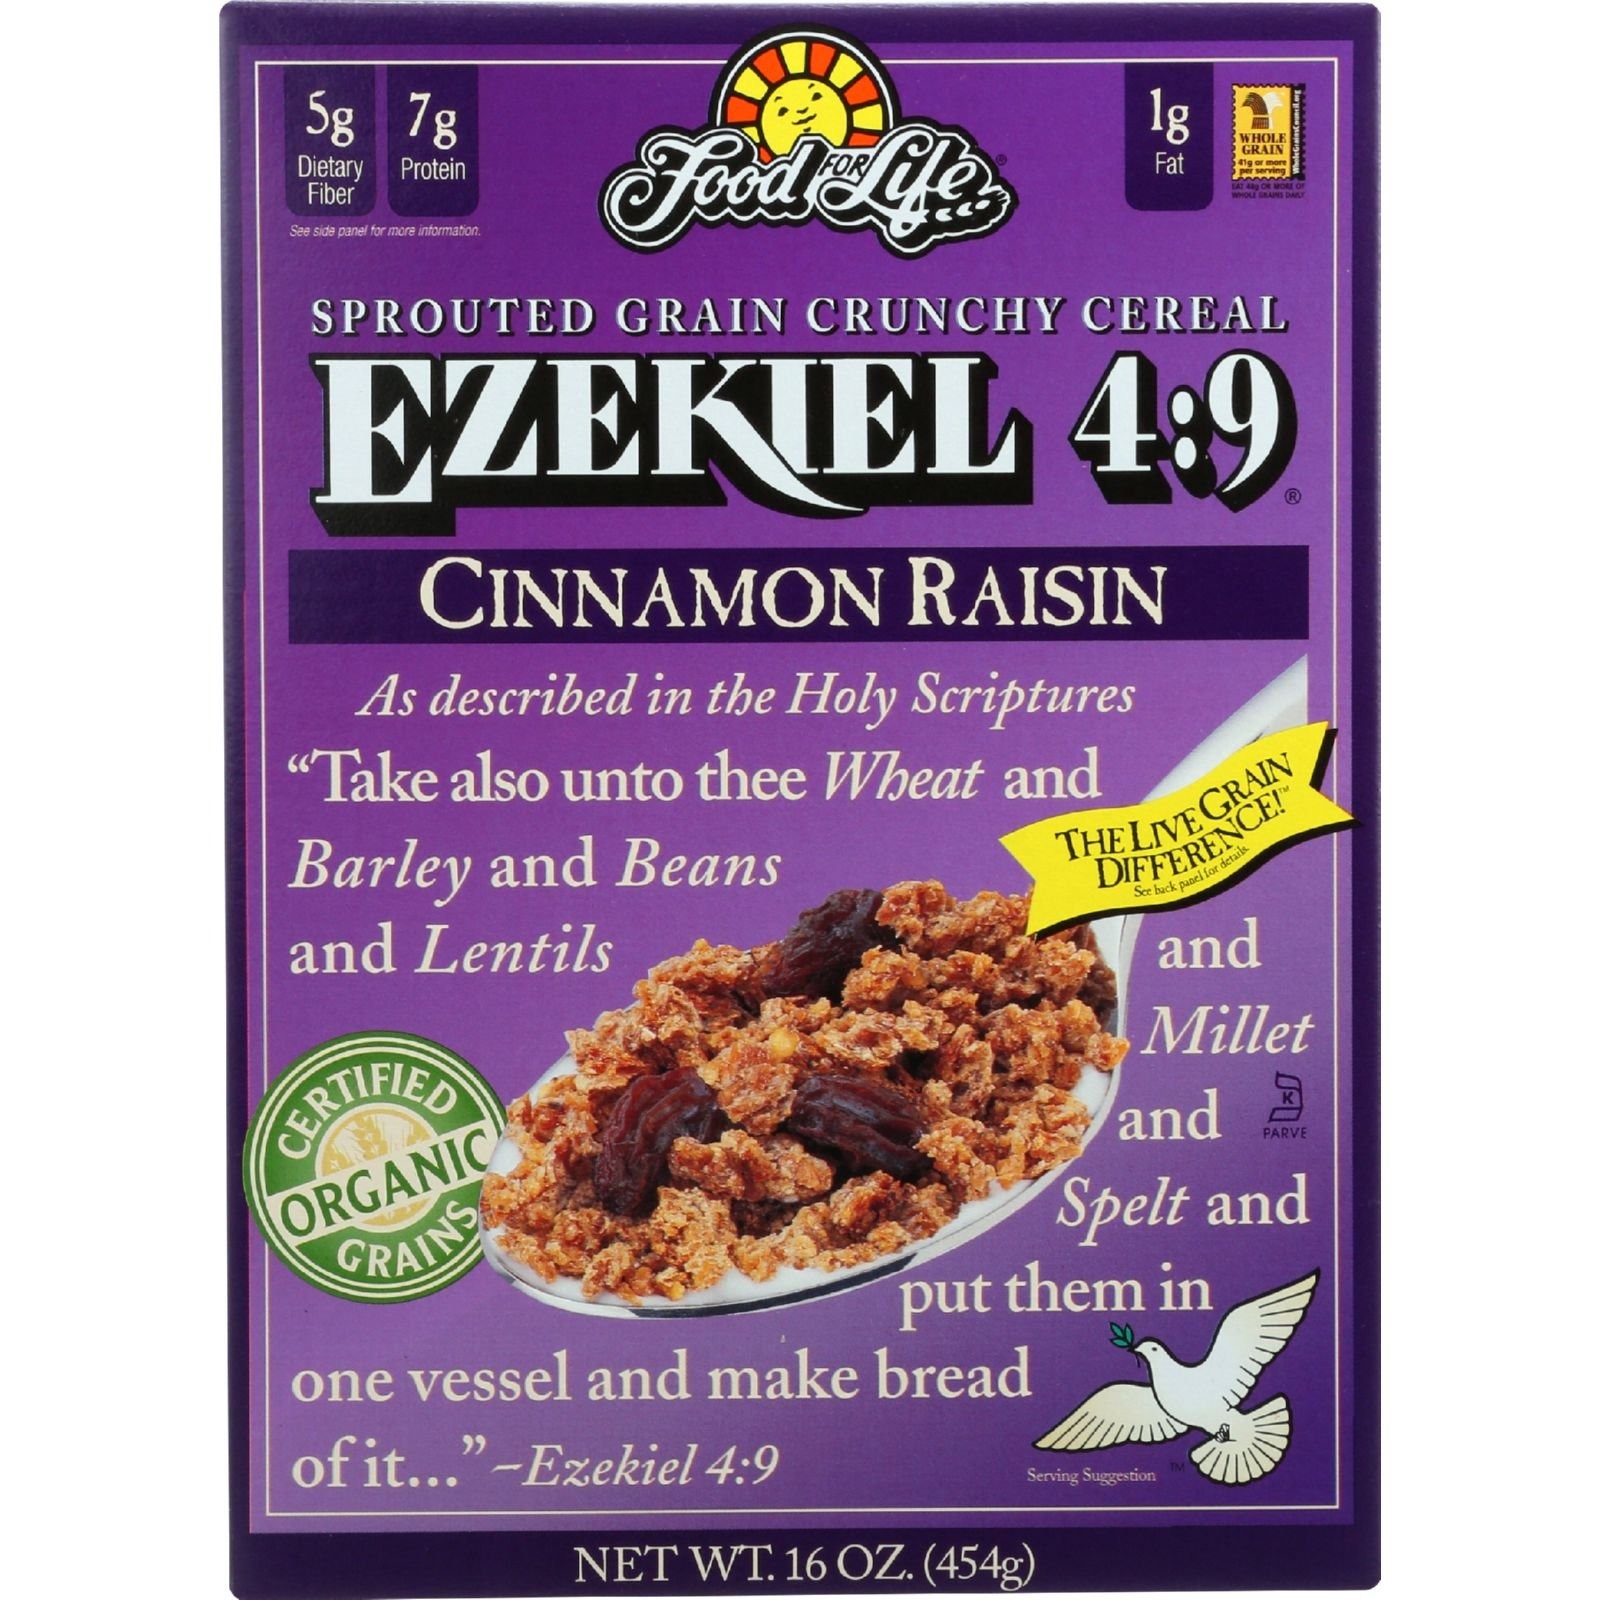
Item Name: Food For Life Baking Co. Cereal - Organic - Ezekiel 4-9 - Sprouted Whole Grain - Cinnamon Raisin - 16 oz - case of 6
Bullet Point 1: Food for Life’s breads are healthier because of the live grain difference!
Bullet Point 2: Food for Life Baking Company is a family-owned and operated specialty bakery with a passionate commitment to natural foods.
Value: 16.0
Unit: ounce

Price: 14.99